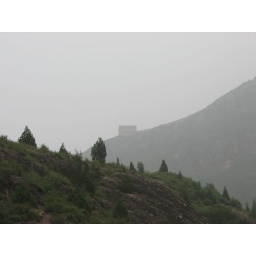
One of the towers from afar in the cable car